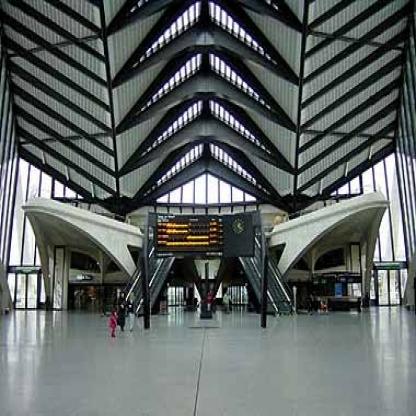
Scene: Indoor